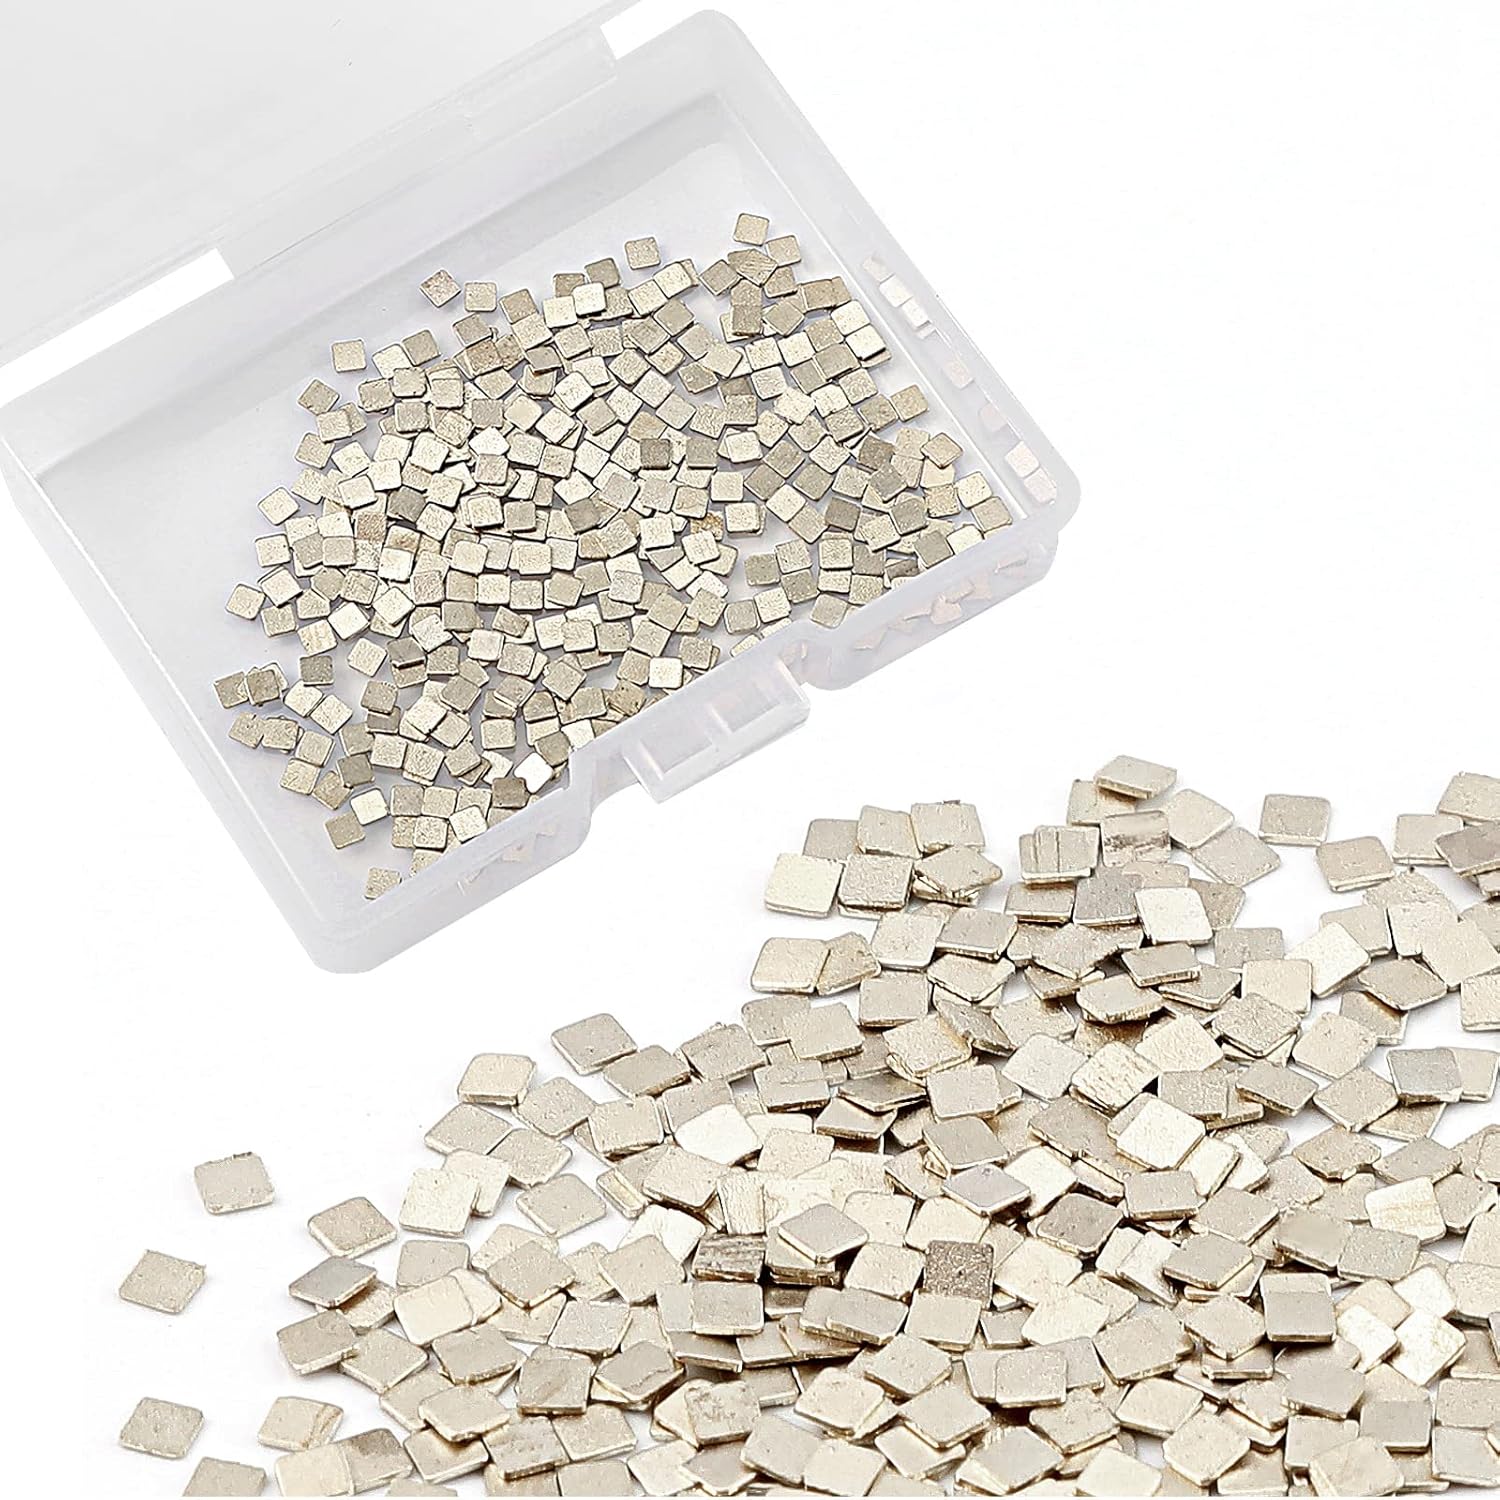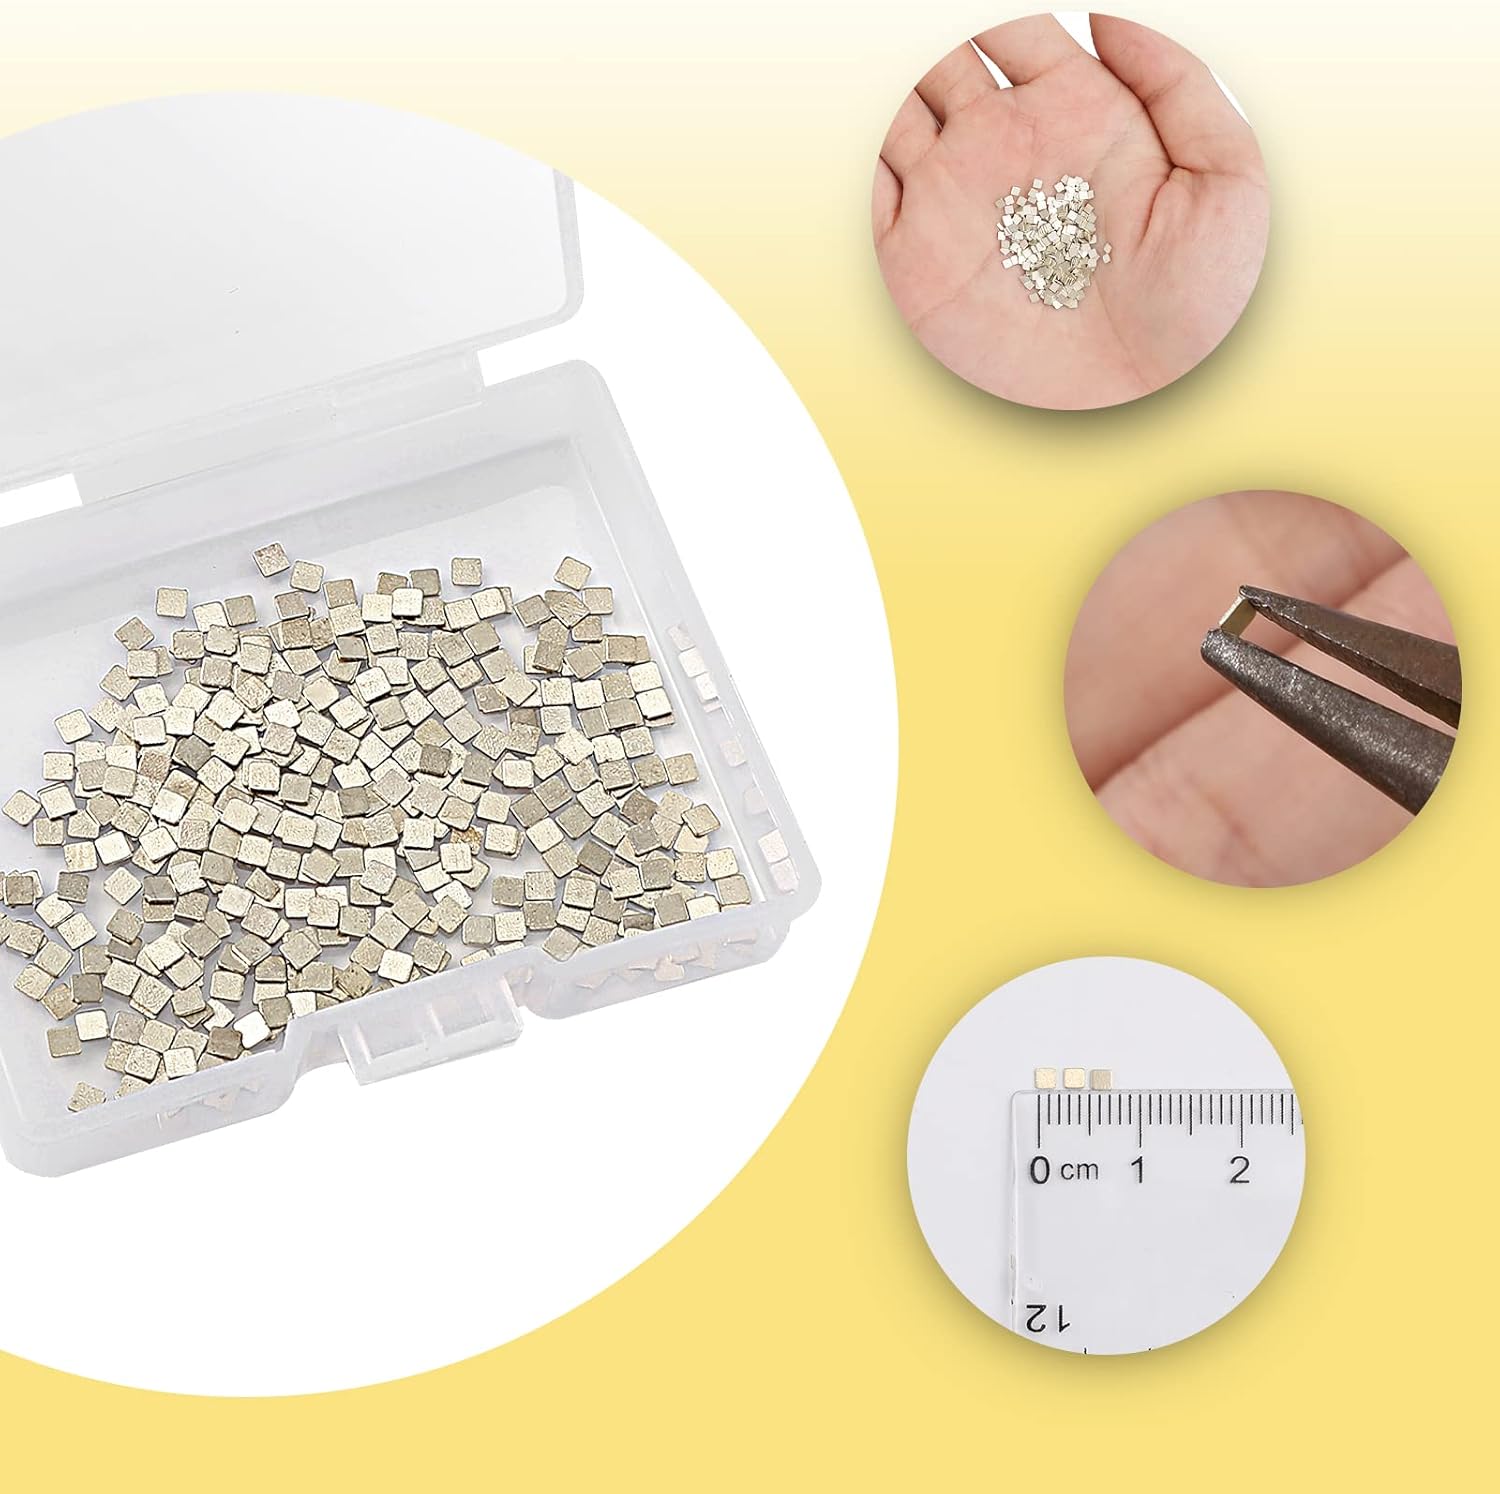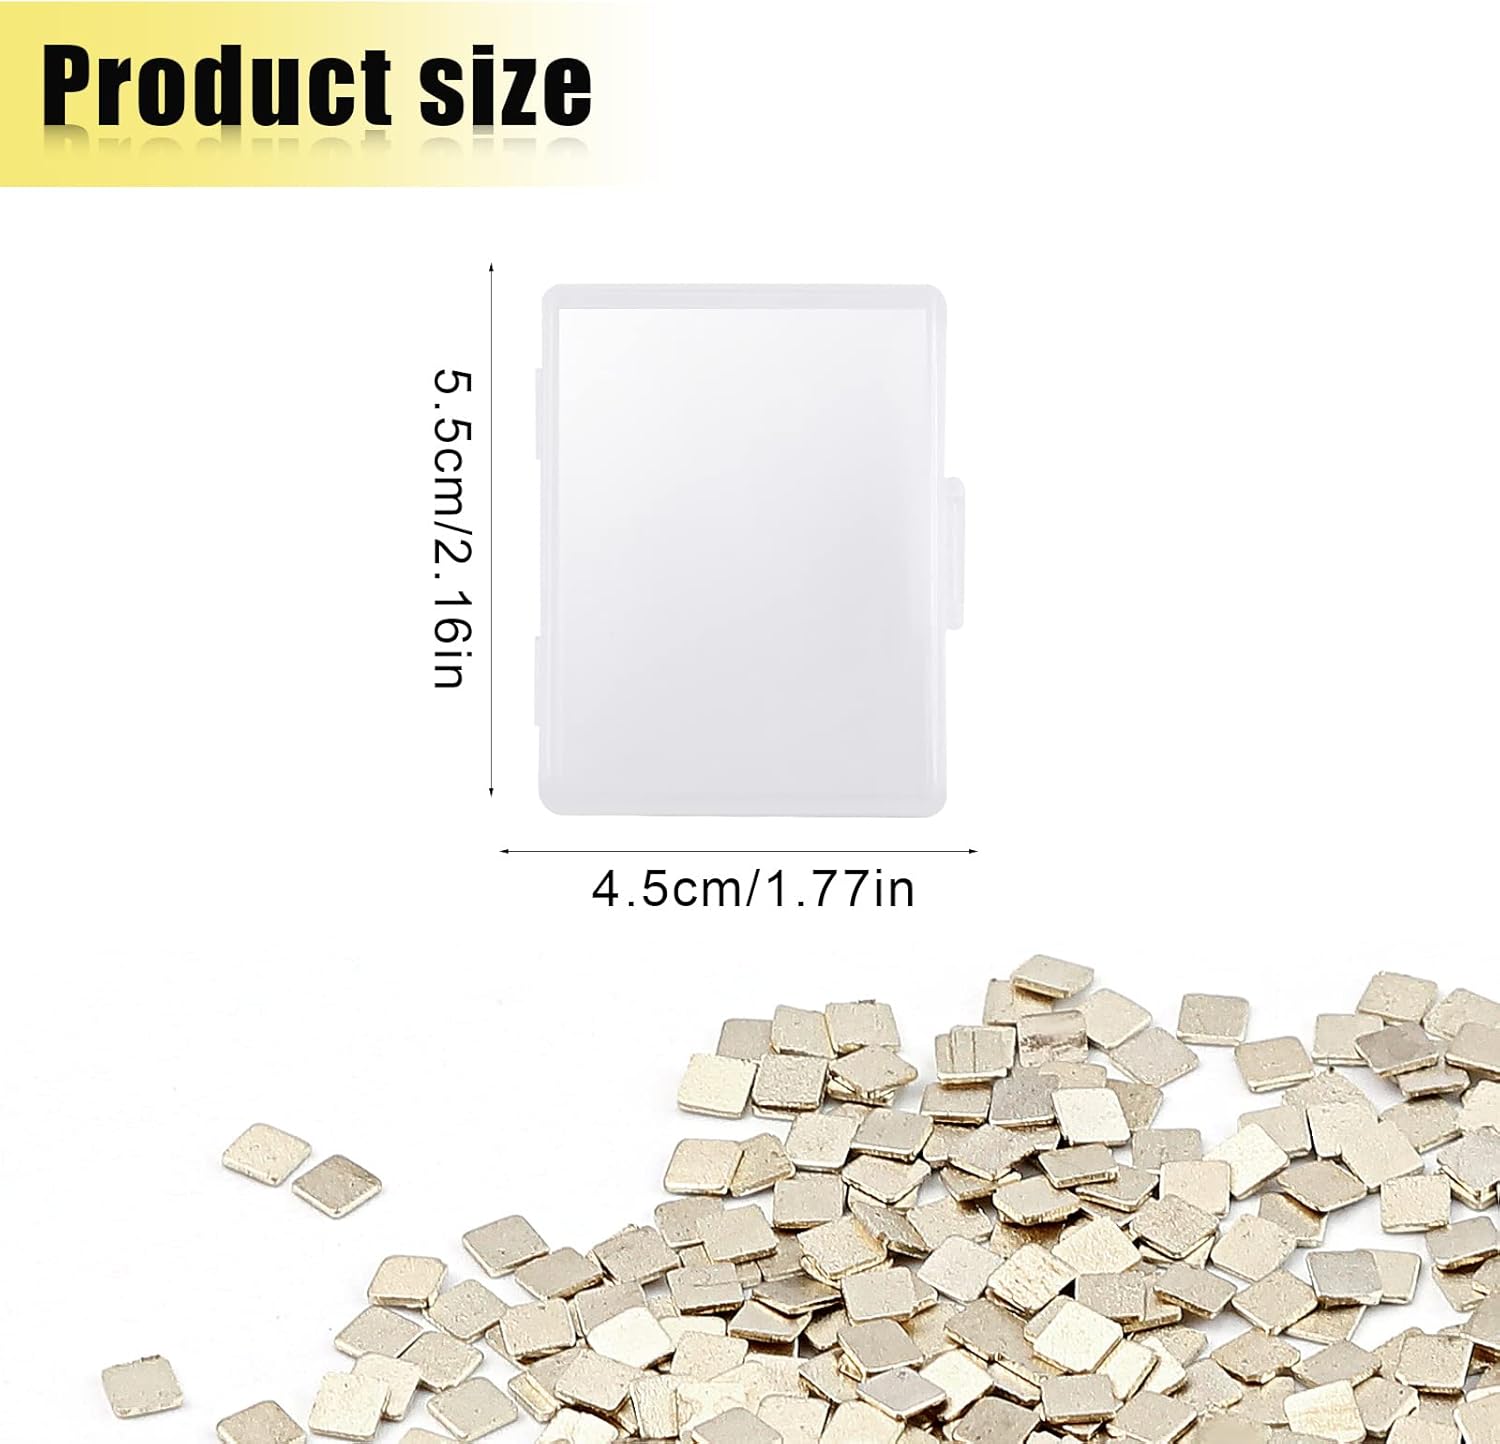
AIEX 4 Grams (about 400 pcs) Silver Solder Flux for Jewelry, 2x2mm Precut Silver Solder Chips Ultra Tiny Medium Density Easy Soldering for Jewelry Repair & Making (E Solder, 1325°F)
Category: Tools & Home Improvement
Specification: Color: silver  Main Material: silver  Product Size: 2x2mm / 0.08x0.08inch Package details: 4 grams of silver solder precut chips Note: Due to manual measurement, the size and weight may have a certain error. Due to the difference between different monitors, there may be a slight color difference existed.
Features: Package includes: total 4 grams of silver solder precut chips, including a large amount of small pieces, which are enough for your using needs in jewelry making and repairing. | Compact Size: Each small piece of silver solder chip measures about 2x2mm / 0.08x0.08inch, small enough for you to weld and connect sophisticated jewelry. | Reliable Material: Our silver solder precut chips contain 70 percent of silver content, easy to melt and weld. After melting, the silver solder chips flow smoothly, so they can be welded faster. High silver content can ensure that the solder joints are firm and clean, bringing a nice welding effect. | Warm Tip: The silver solder precut chips have good fludity after melting, and can withstand the temperature of 1360°F/735°C. Before melting and welding, please adjust the temperature of your spray gun into proper range. | Wide Usages: Not only suitable for welding and repairing jewelry, such as rings, necklaces, bracelets, earrings, hair accessories, etc. Also fit for repairing electrical equipment, small household appliances, electrical toys, earphones, radios, and making DIY crafts, etc.